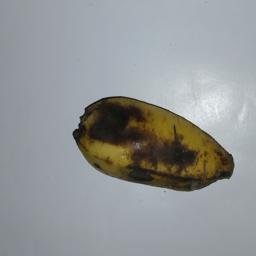
Banana variety: Champa Kola